Northwest Angle

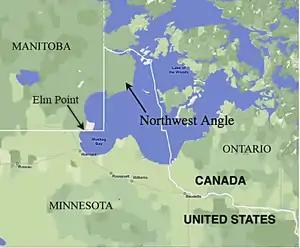
The Northwest Angle in Minnesota, bordering Manitoba, Ontario, and Lake of the Woods

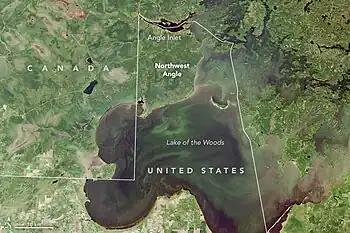

The Northwest Angle, known simply as the Angle by locals, and coextensive with Angle Township, is a pene-exclave of northern Lake of the Woods County, Minnesota. Excluding surveying errors, it is the only place in the contiguous United States north of the 49th parallel, which forms the border between the U.S. and Canada from the Northwest Angle westward to the Strait of Georgia (between the U.S. state of Washington and the Canadian province of British Columbia). The land area of the Angle is separated from the rest of Minnesota by Lake of the Woods, but shares a land border with Canada. It is one of six non-island locations in the 48 contiguous states that are practical exclaves of the United States; three others are nearby in the vicinity of Elm Point, Minnesota. The communities of Oak Island, Angle Inlet and Penasse are in the Northwest Angle, as is the Fort Saint Charles archeological site.